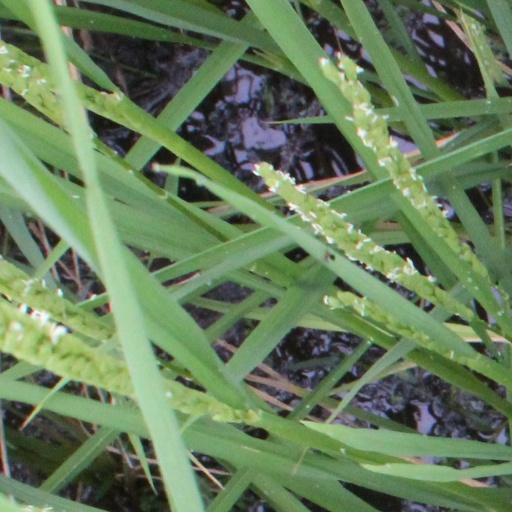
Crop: rice